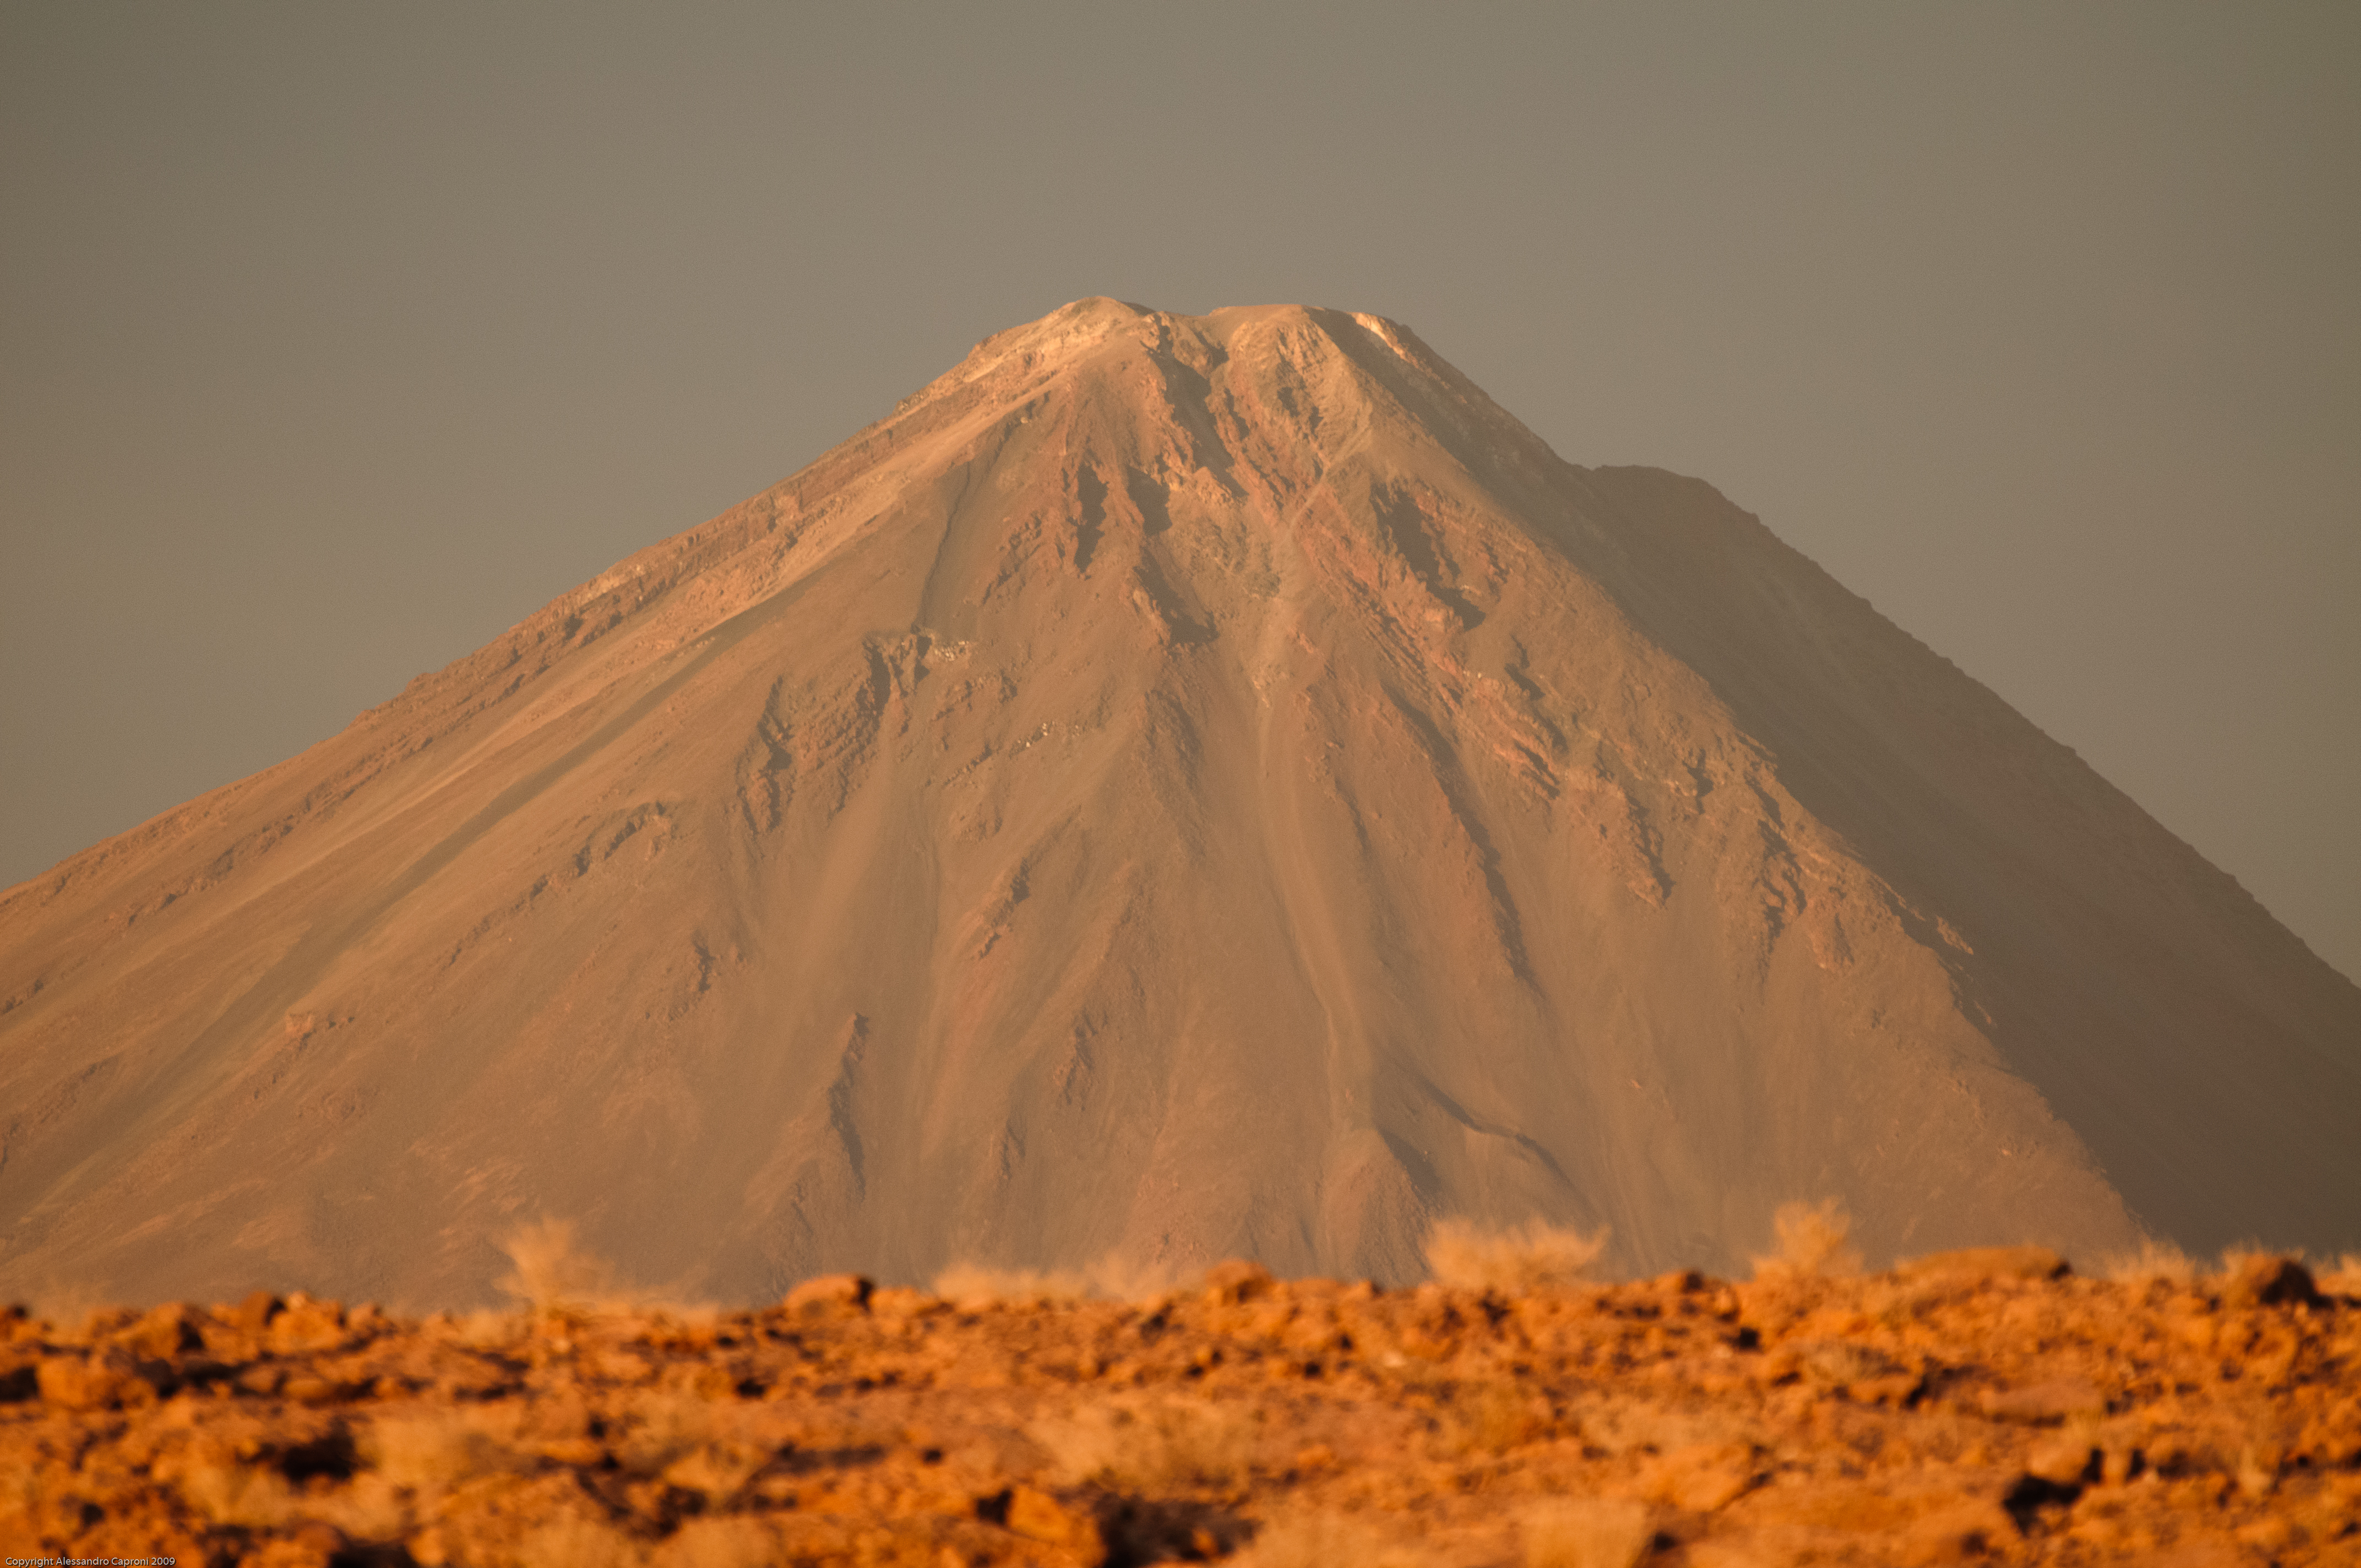
landscape, sand, rock, mountain, desert, soil, nikon, plain, chile, geology, plateau, sahara, wadi, butte, eso, sanpedrodeatacama, alma, d300, osf, landform, erg, stratovolcano, natural environment, geographical feature, aeolian landform, mountainous landforms, volcanic landform, shield volcano